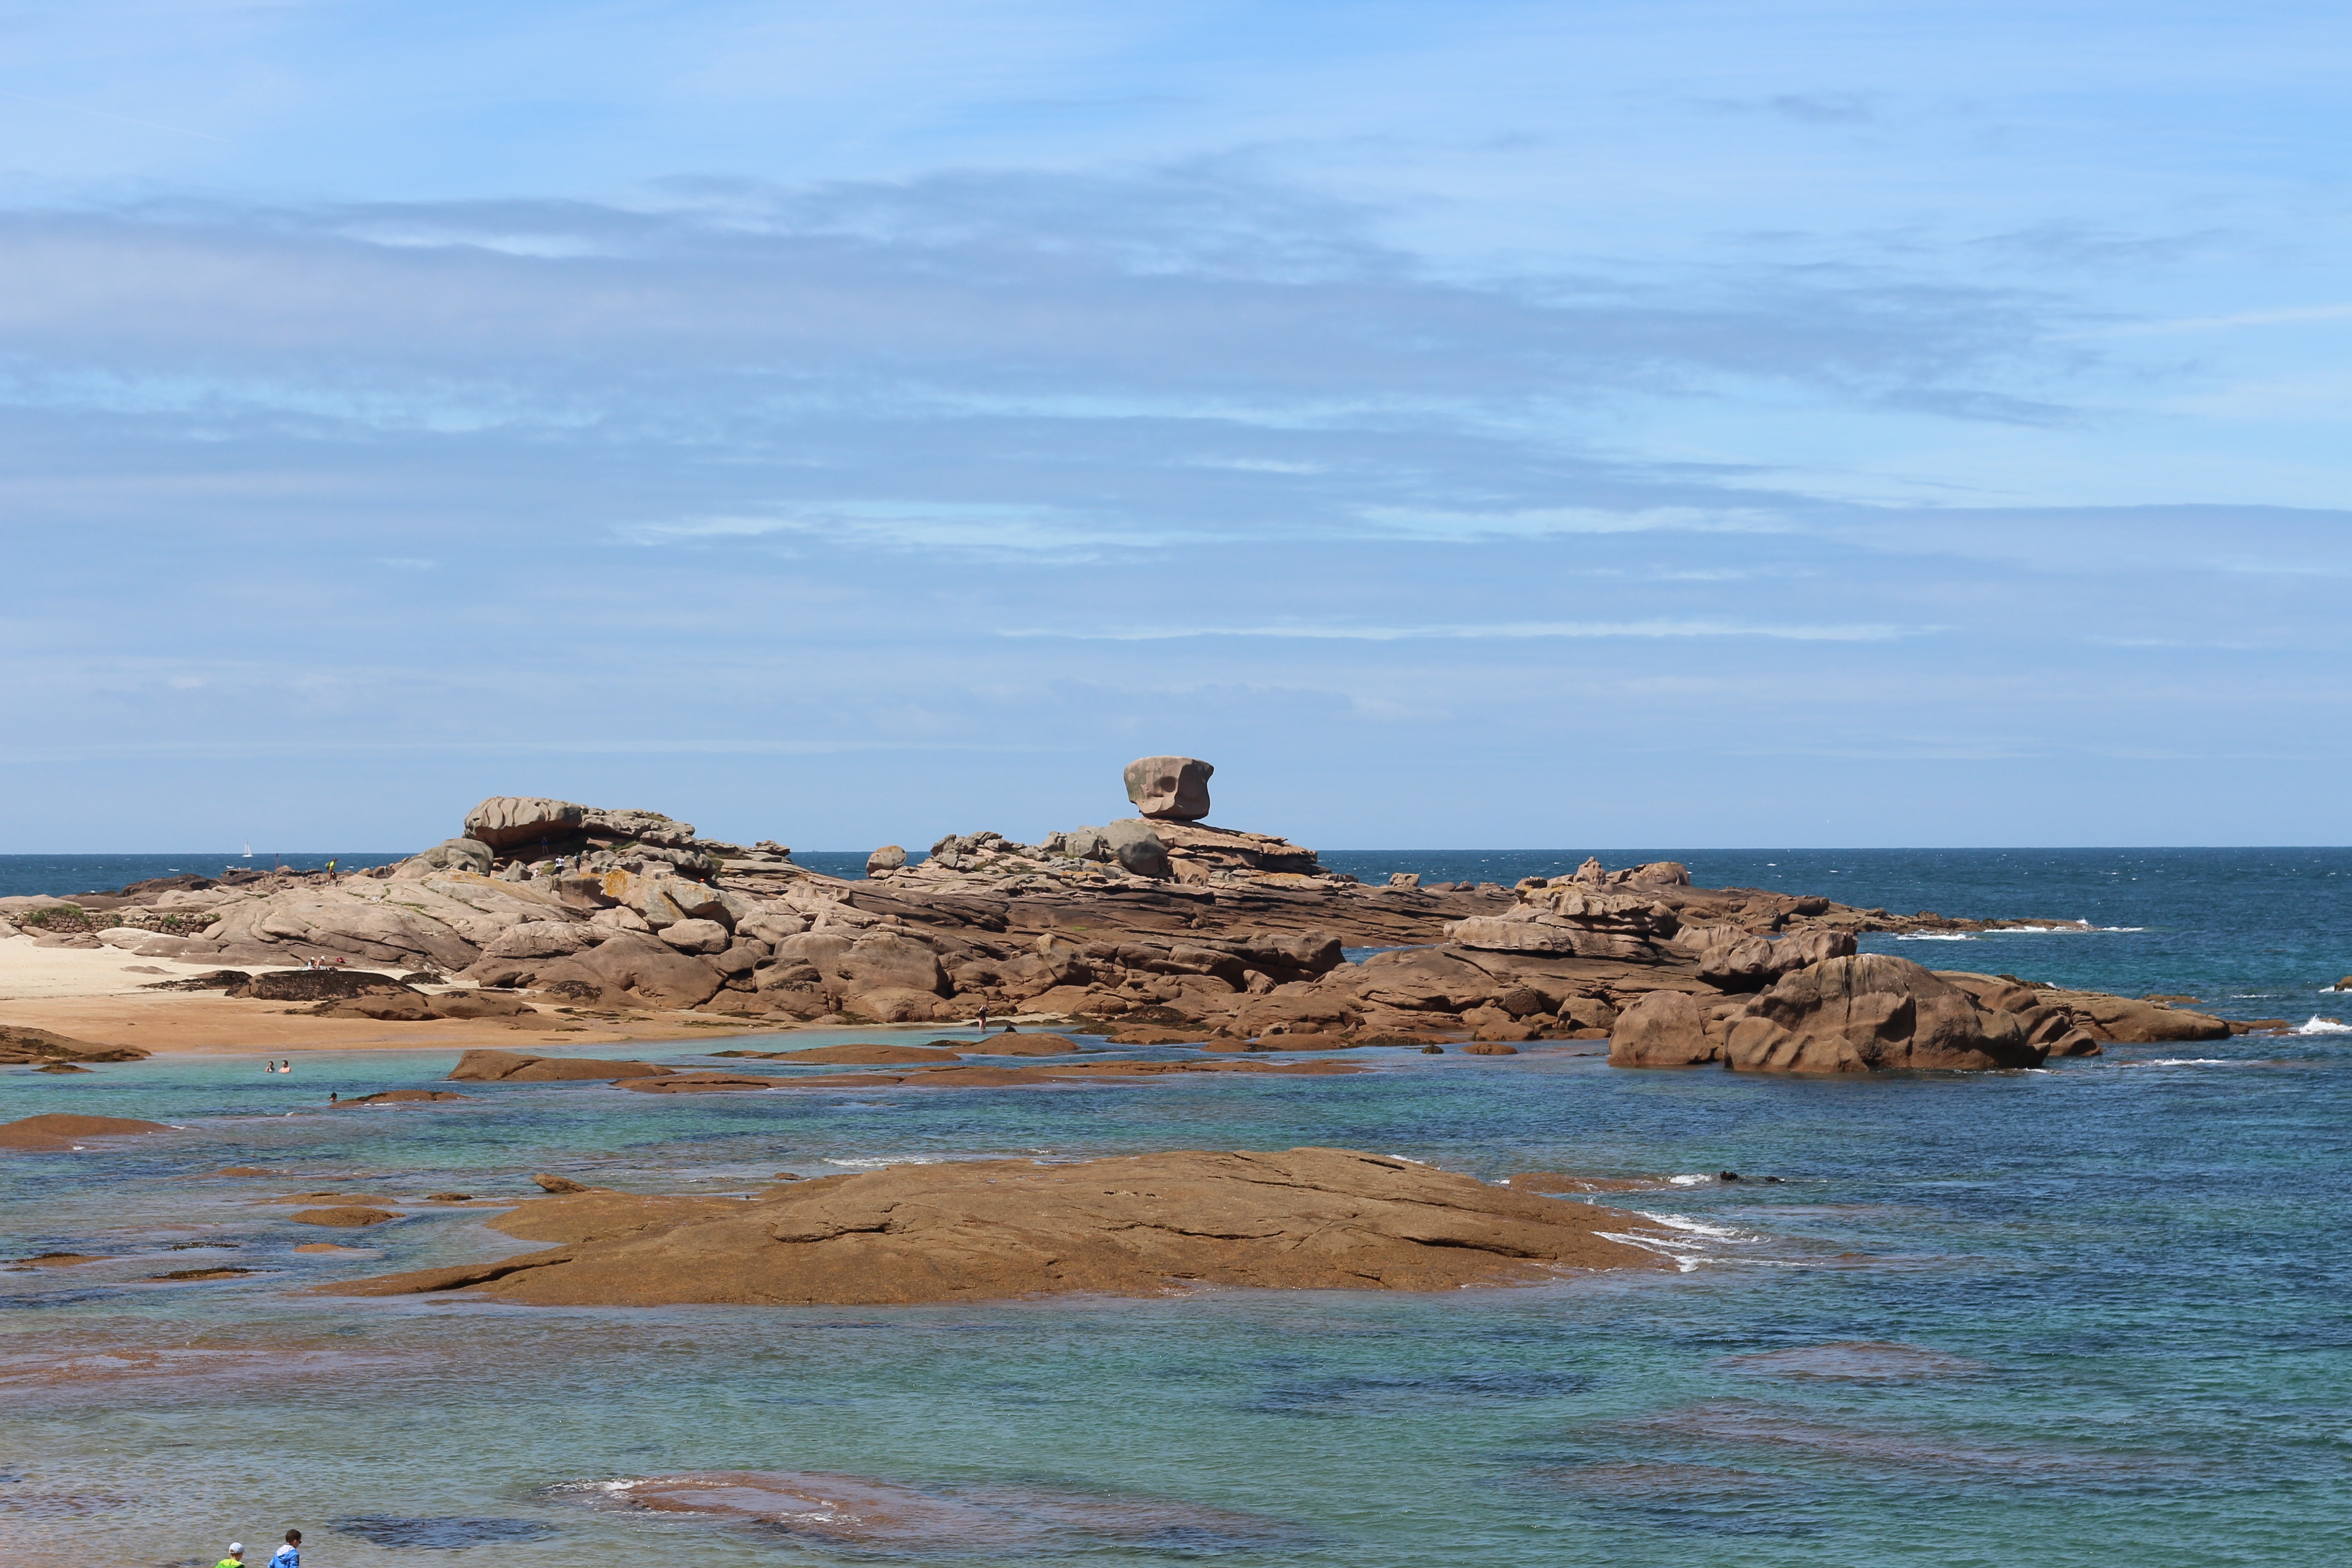
beach, sea, coast, sand, rock, ocean, horizon, cloud, lighthouse, sky, shore, wave, vacation, cliff, france, cove, tower, bay, blue, terrain, body of water, handle, headland, side, granite, roche, cape, islet, brittany, landform, geographical feature, wind wave, finistere